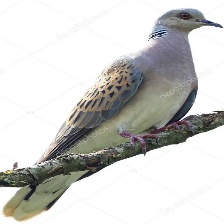
Species: EUROPEAN TURTLE DOVE
Scientific name: STREPTOPELIA TURTUR